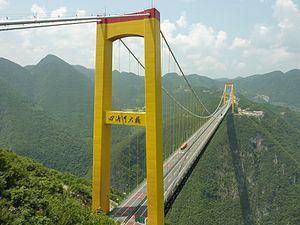
Cette liste des ponts suspendus ayant les plus longues travées recense les ponts suspendus présentant des portées supérieures à 600 m, classées par ordre décroissant de longueur. Cet indicateur de classement est le plus couramment utilisé pour hiérarchiser les ponts suspendus. Si un pont a une longueur de travée supérieure à un autre, ce n'est pas pour autant que sa longueur de rive à rive ou d'ancrage à ancrage est supérieure à celle de celui-ci. Néanmoins la longueur de la travée principale est souvent en corrélation avec la hauteur des pylônes et la complexité pour la conception et le calcul de l'ouvrage.
Le pont du Siduhe est un pont suspendu long de 1 222 mètres traversant la vallée de la rivière Sidu près de Yesanguanzhen dans le Xian de Badong en République populaire de Chine. Le pont a été dessiné par le CCSHCC Second Highway Consultants Company, Ltd. et sa construction a coûté 720 millions de yuan, soit environ cent millions de dollars américains. Il a été ouvert à la circulation le 15 novembre 2009.
Cette liste de ponts de Chine a pour vocation de présenter une liste de ponts remarquables de Chine, tant par leurs caractéristiques dimensionnelles, que par leur intérêt architectural ou historique et incluant toutes les subdivisions telles que le Tibet et Hong Kong.